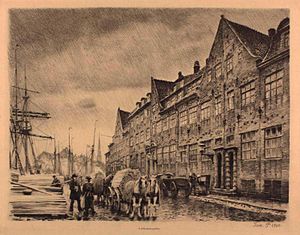
De seks Søstre
De Seks Søstre 1900, tegnet af Peter Tom-Petersen
De seks Søstre også kaldet Nybørs var en husrække fra 1600-tallet i Børsgade i forlængelse af Børsen i København.